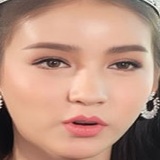
hoa hậu Rinrada Thurapan